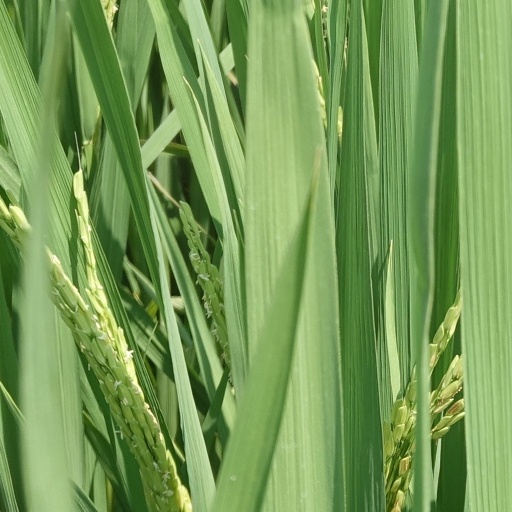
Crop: rice